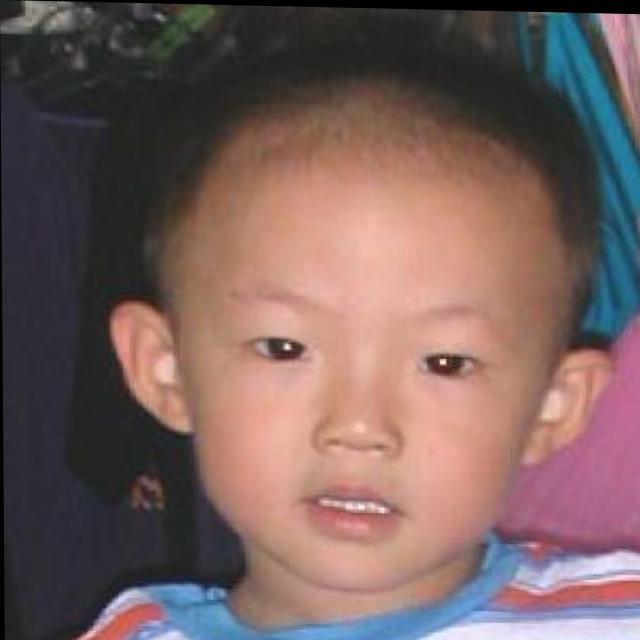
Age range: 0-12